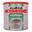
Label: can